Accolay, Yonne

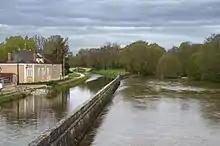
View from the Cure and the Accolay Canal in Accolay

Accolay is a former commune in the Yonne department in Bourgogne-Franche-Comté in north-central France. On 1 January 2017, it was merged with Cravant into the new commune of Deux Rivières.